2013–14 Sheffield United F.C. season

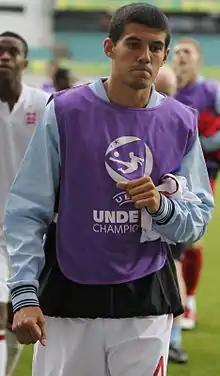
Conor Coady joined the Blades on loan.

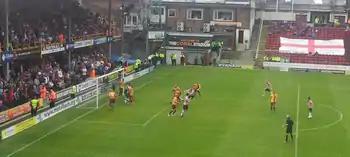
The Blades in the 2–0 loss to Bradford City at Valley Parade.

On the eve of the new season, coach and former assistant manager David Unsworth left the club, and later the same day Irish youngster Aaron Barry was allowed to join Scottish Championship club Dumbarton on loan until the end of January to gain first team experience. In celebration of The Football League's 125 anniversary, United featured in a televised opening fixture against Notts County in recognition of County being the oldest league club in the world, while Bramall Lane is the oldest football ground in the world. With Febian Brandy, Conor Coady, Stephen McGinn and Lyle Taylor all making their débuts, United triumphed 2–1 in the midst of a thunderstorm. In the next match United were knocked out in the first round of the League Cup by Burton Albion almost a year ago to the day to exactly the same fixture and outcome to the previous season. On 8 August George Long was called up to the England U21 team for a friendly match against Scotland U21s, and on the same day, Erik Tønne was recalled from his loan at HamKam so that he could sign for Sandnes Ulf on a permanent basis, ending his career with United. United's preparations for their next league game, away to Brentford were disrupted when Wolverhampton Wanderers had a bid accepted for midfielder Kevin McDonald, having triggered a release clause in his contract. United lost the subsequent fixture 3–1, and after lengthy negotiations, McDonald finally departed for an undisclosed fee on 14 August. The following day, Jamie McDonagh fractured his leg in two places whilst on international duty for Northern Ireland U19s, requiring acute surgery. Back in the league United were held to a 1–1 draw by Colchester United at Bramall Lane, followed by a 2–0 reverse at Bradford City. On 29 August Danny Higginbotham joined Chester after falling out of United's first team reckoning, while later the same day Jose Baxter joined from Oldham Athletic for an undisclosed fee on a three-year deal. Baxter made his United debut two days later but was unable to halt the club's poor form as they lost 1–0 to Milton Keynes Dons.